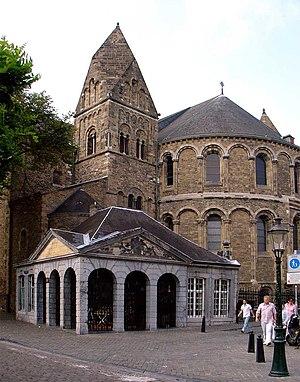
L’art mosan est un art roman d'influence carolingienne et ottonienne de la vallée de la Meuse, actif du XIᵉ au XIIIᵉ siècles. La région mosane correspond aux frontières de l'ancien diocèse de Liège qui s'étendait principalement dans le territoire de l'actuelle Belgique, mais également sur une partie de la France, des Pays-Bas et de l'Allemagne.
La basilique Notre-Dame ou basilique Notre-Dame-de-l’Assomption est une basilique située dans la ville de Maastricht. Elle se trouve au numéro 9 de la place du même nom.